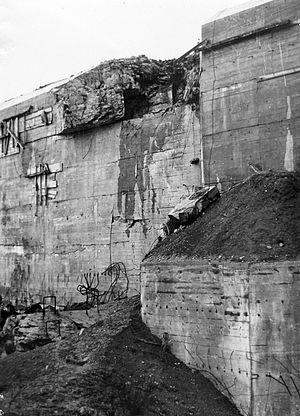
Le blockhaus d'Éperlecques est un bunker de la Seconde Guerre mondiale situé dans la forêt d'Éperlecques appartenant à la commune du même nom dans le département français du Pas-de-Calais. De nom de code Kraftwerk Nord West, il fut construit par l'Allemagne nazie de 1943 à 1944 pour servir de base de lancement aux missiles V2 visant Londres et le Sud de l'Angleterre.